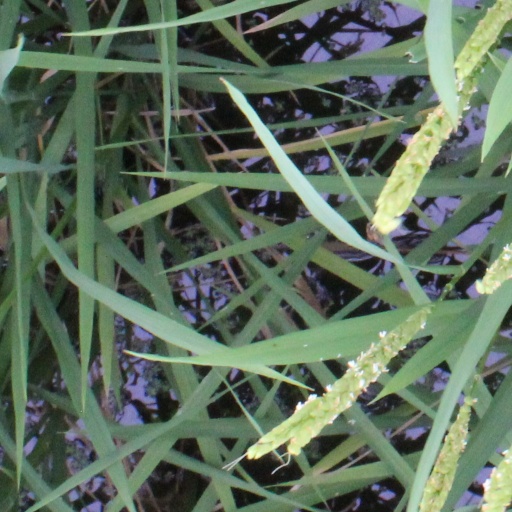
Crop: rice